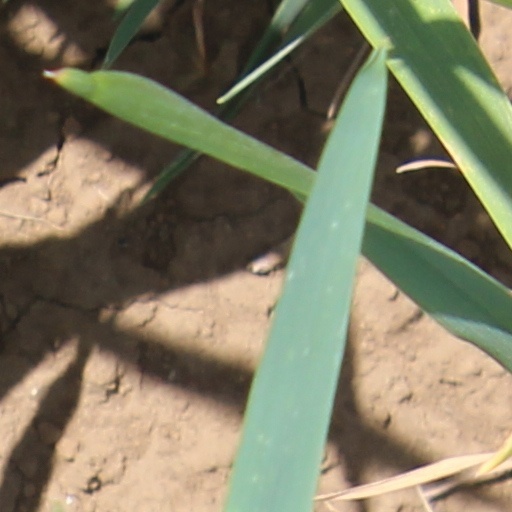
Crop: wheat